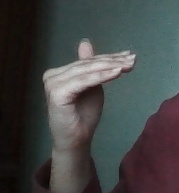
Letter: khaa